Signe Toksvig

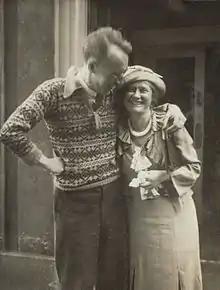
Toksvig (right) with Frank O'Connor, 1936

Signe Kirstine Toksvig (14 February 1891 – 15 January 1983) was a Danish writer. She contributed to "The New York Times", the "Nation", "The Atlantic", and other periodicals, and also published several books, including biographies of Hans Christian Andersen and Emanuel Swedenborg. Her life and work, and obstacles she encountered, has also been the focus of scholarship by others. She lived parts of her life in the United States and Ireland, and all her writings were in English.